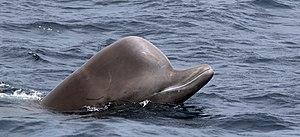
Cette liste des mammifères au Québec est basée sur la « Liste de la faune vertébrée du Québec ». Elle comprend les espèces disparues dans l'histoire récente et les espèces introduites. Elle compte 97 espèces en neuf ordres : une espèce de didelphimorphes, dix espèces d'insectivores, huit espèces de chiroptères, trois espèces de lagomorphes, 25 espèces de rongeurs, 21 espèces de fissipèdes, cinq espèces d'artiodactyles, sept espèces de pinnipèdes et 17 espèces de cétacés.